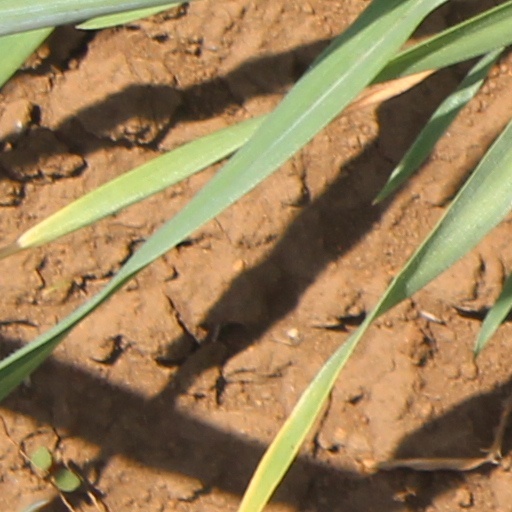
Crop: wheat